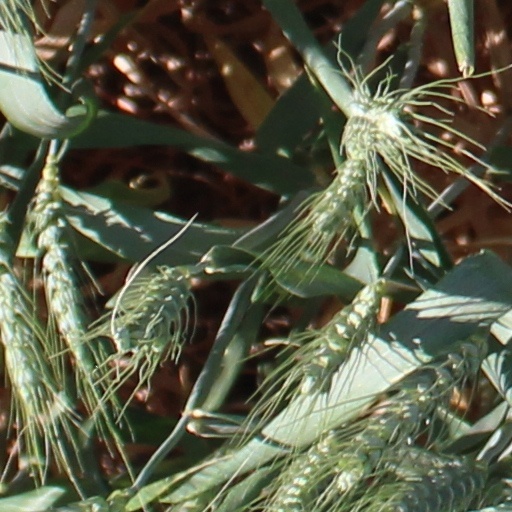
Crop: wheat